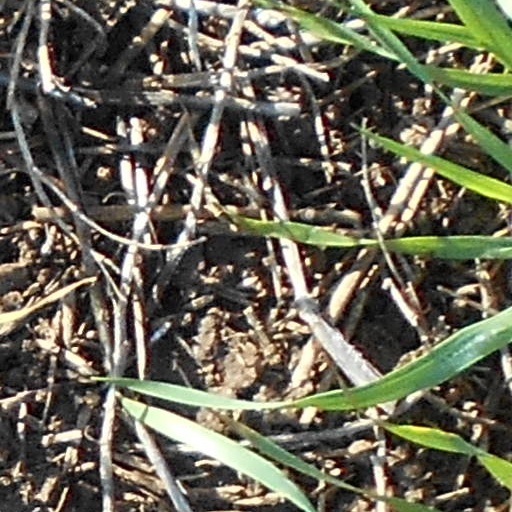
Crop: wheat